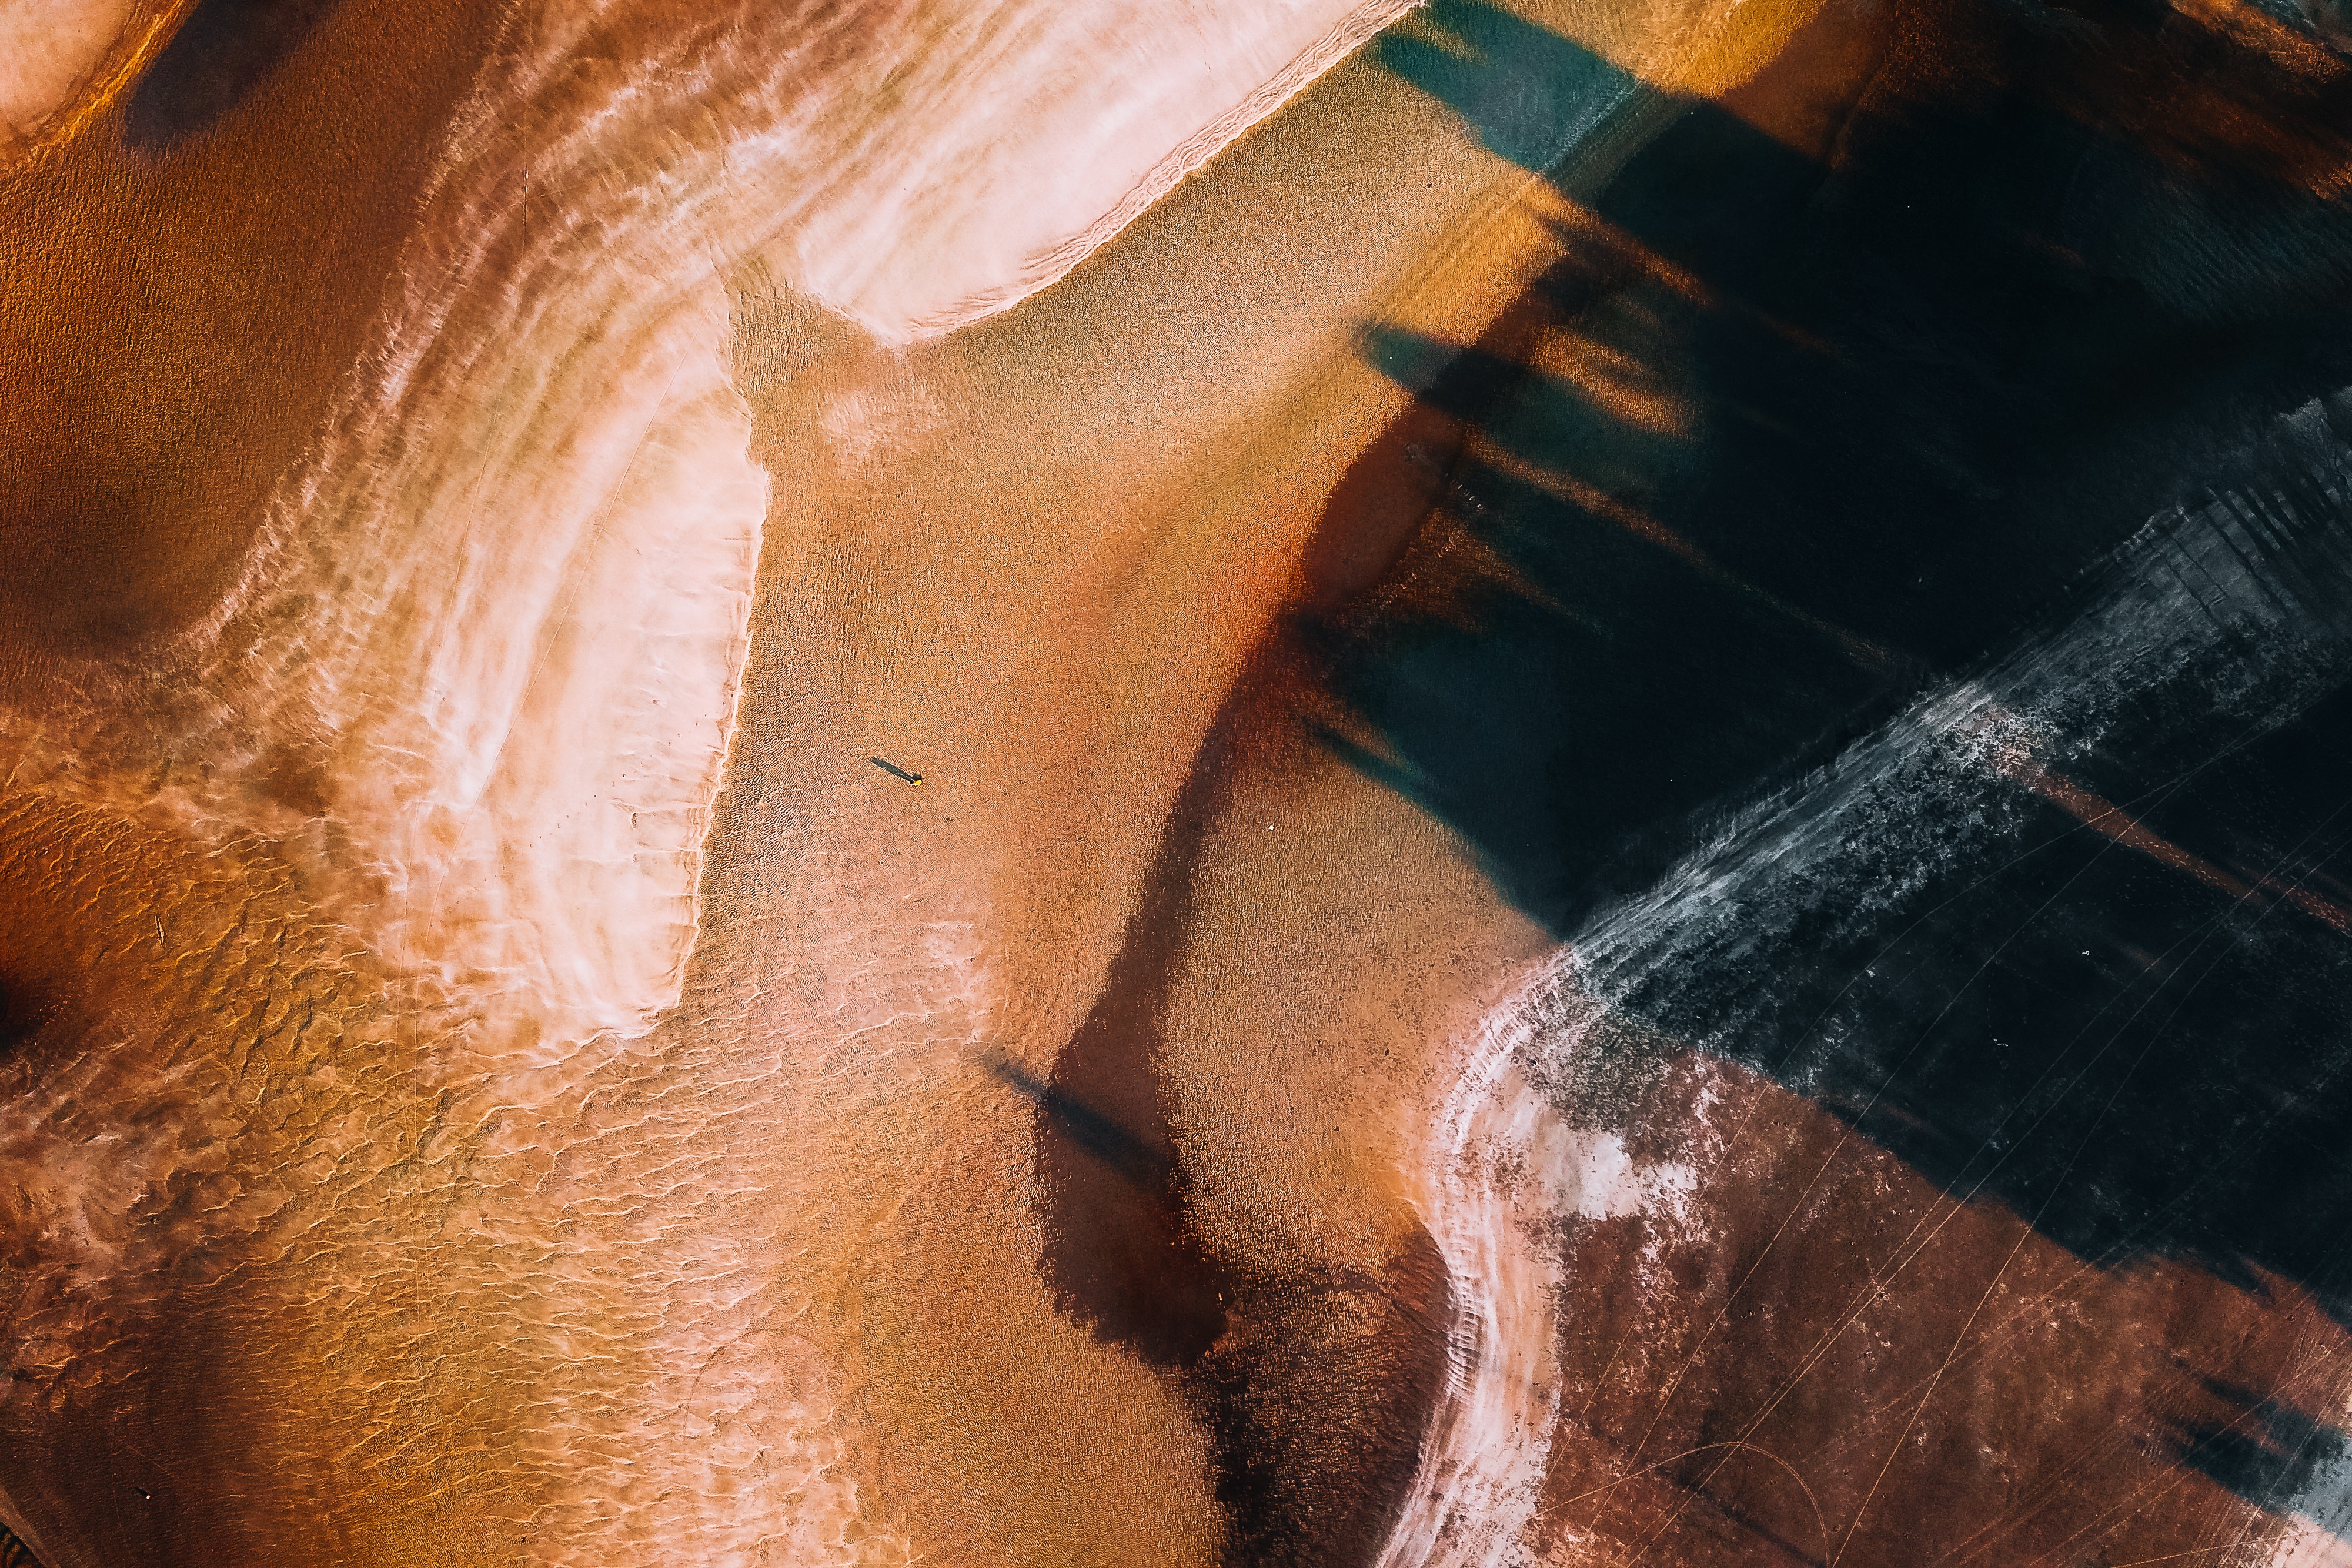
natural, wood, eyelash, Tints and shades, close up, human leg, pattern, peach, electric blue, fur, heat, rock, denim, shadow, flesh, landscape, visual arts, metal, font, macro photography